Luan Peres

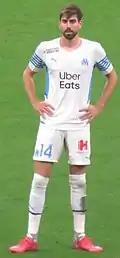
Luan Peres with Marseille in 2021

On 14 July 2021, Luan Peres signed a four-year deal with French Ligue 1 side Marseille. He played 43 games during the season, where he was on the pitch 69,11% percent overall.